Otto of Greece

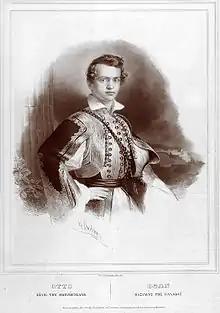
A portrait by Gottlieb Bodmer

The Great Powers extracted a pledge from Otto's father to restrain him from hostile actions against the Ottoman Empire. They also insisted that Otto's title would be "King of Greece", rather than "King of the Hellenes", because the latter would imply a claim over the millions of Greeks then still under Turkish rule. Not quite 18, the young prince arrived in Greece with 3,500 Bavarian troops (the Bavarian Auxiliary Corps) and three Bavarian advisors aboard the British frigate HMS "Madagascar". Although he did not speak Greek, he immediately endeared himself to his adopted country by adopting the Greek national costume and Hellenizing his name to "Othon" (some English sources, such as Encyclopædia Britannica, call him "Otho"). Thousands lined the docks of Nafplio to witness his arrival, including many heroes of the revolution such as Theodoros Kolokotronis and Alexandros Mavrokordatos. His arrival was initially enthusiastically welcomed by the Greek people as an end to the chaos of the prior years and the beginning of the rejuvenation of the Greek nation. A year later Greek poet Panagiotis Soutsos evoked the scene in "Leander", the first novel to be published in independent Greece: